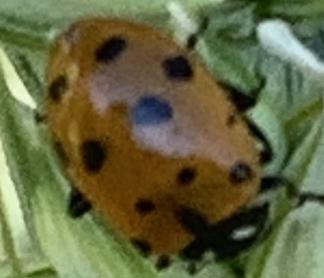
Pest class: predators